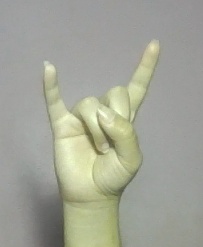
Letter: la